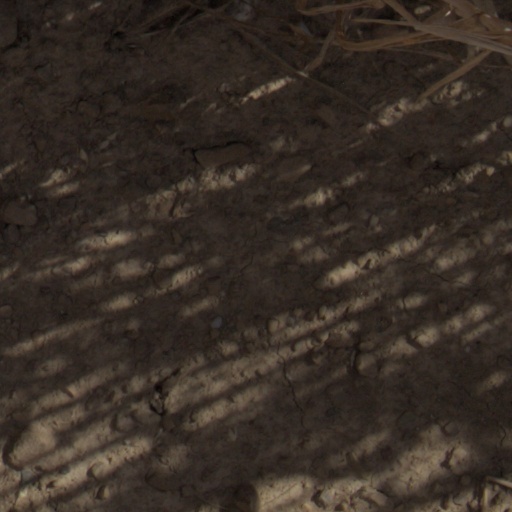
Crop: wheat